Medical software

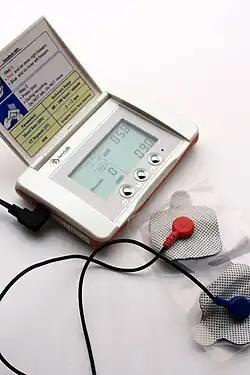
A portable heart rate variability device is an example of a medical device that contains medical device software.

The global IEC 62304 standard on the software life cycle processes of medical device software states it is a "software system that has been developed for the purpose of being incorporated into the medical device being developed or that is intended for use as a medical device in its own right." In the U.S., the FDA states that "any software that meets the legal definition of a [medical] device" is considered medical device software. A similar "software can be a medical device" interpretation was also made by the European Union in 2007 with an update to its European Medical Devices Directive, when "used specifically for diagnostic and/or therapeutic purposes."